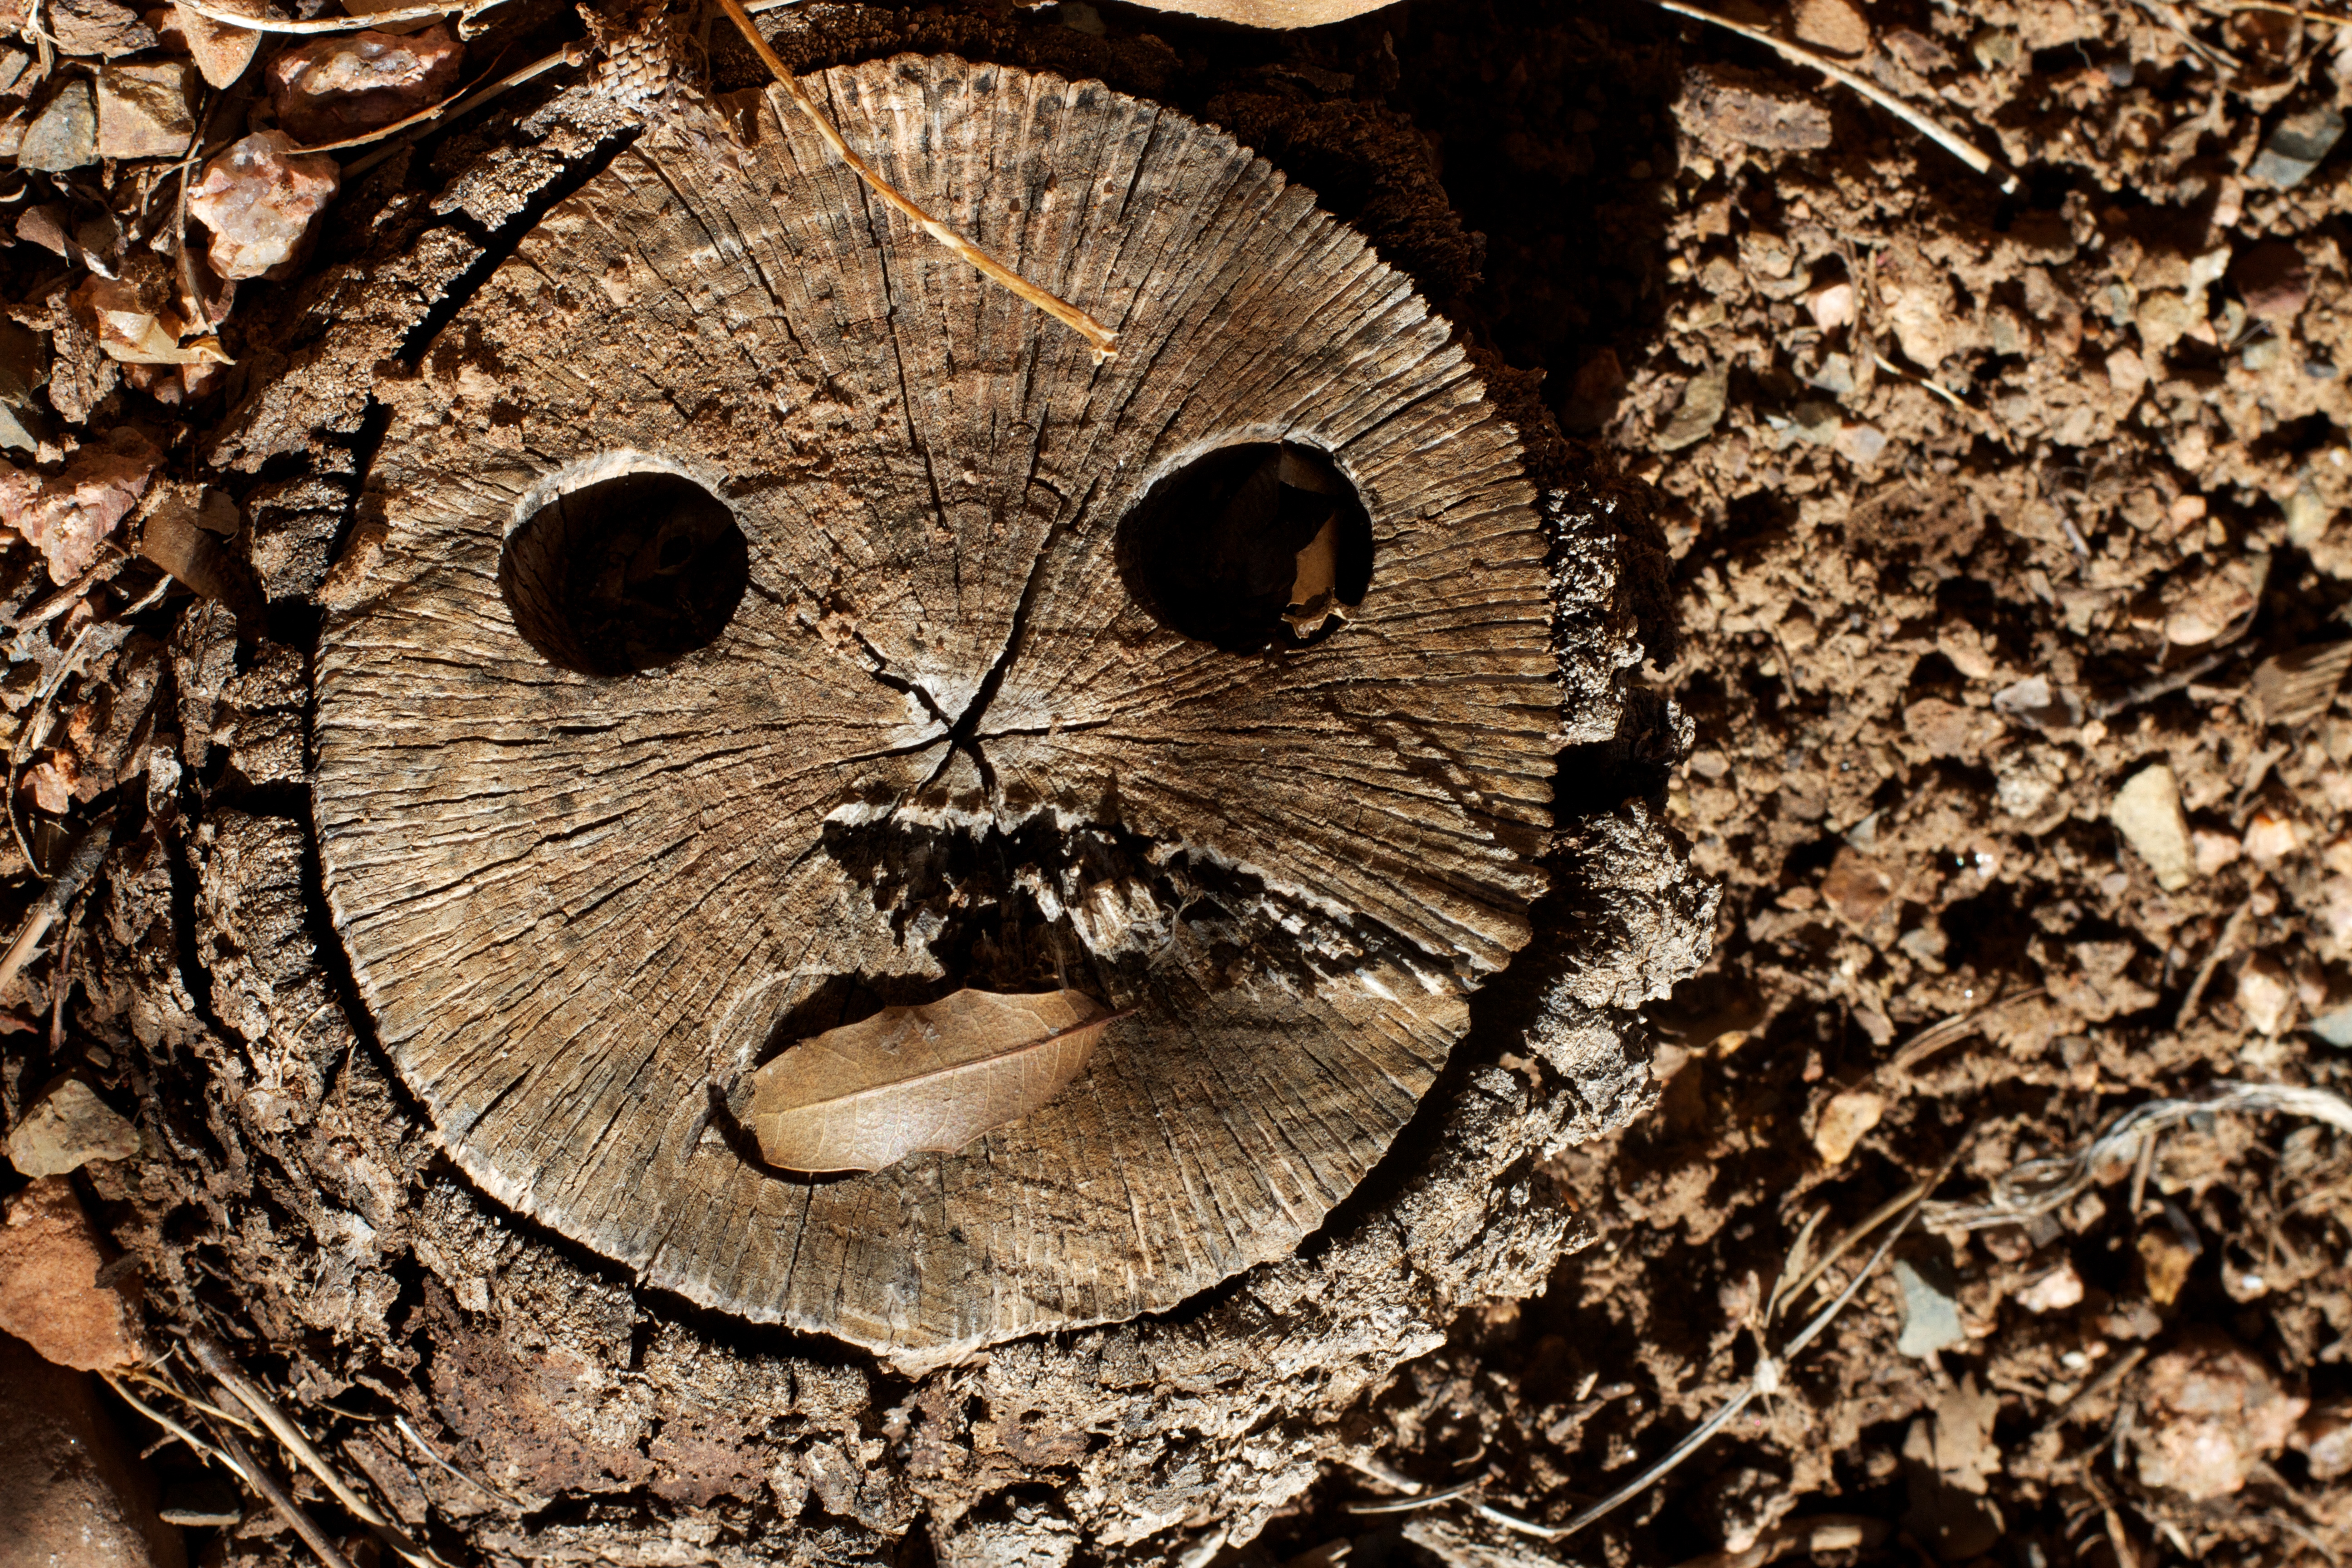
tree, branch, plant, wood, leaf, flower, trunk, wildlife, spring, cat, autumn, fauna, close up, macro photography, cat like mammal